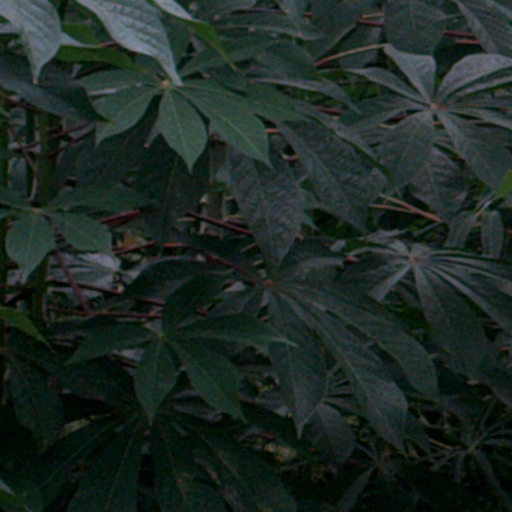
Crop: cassava